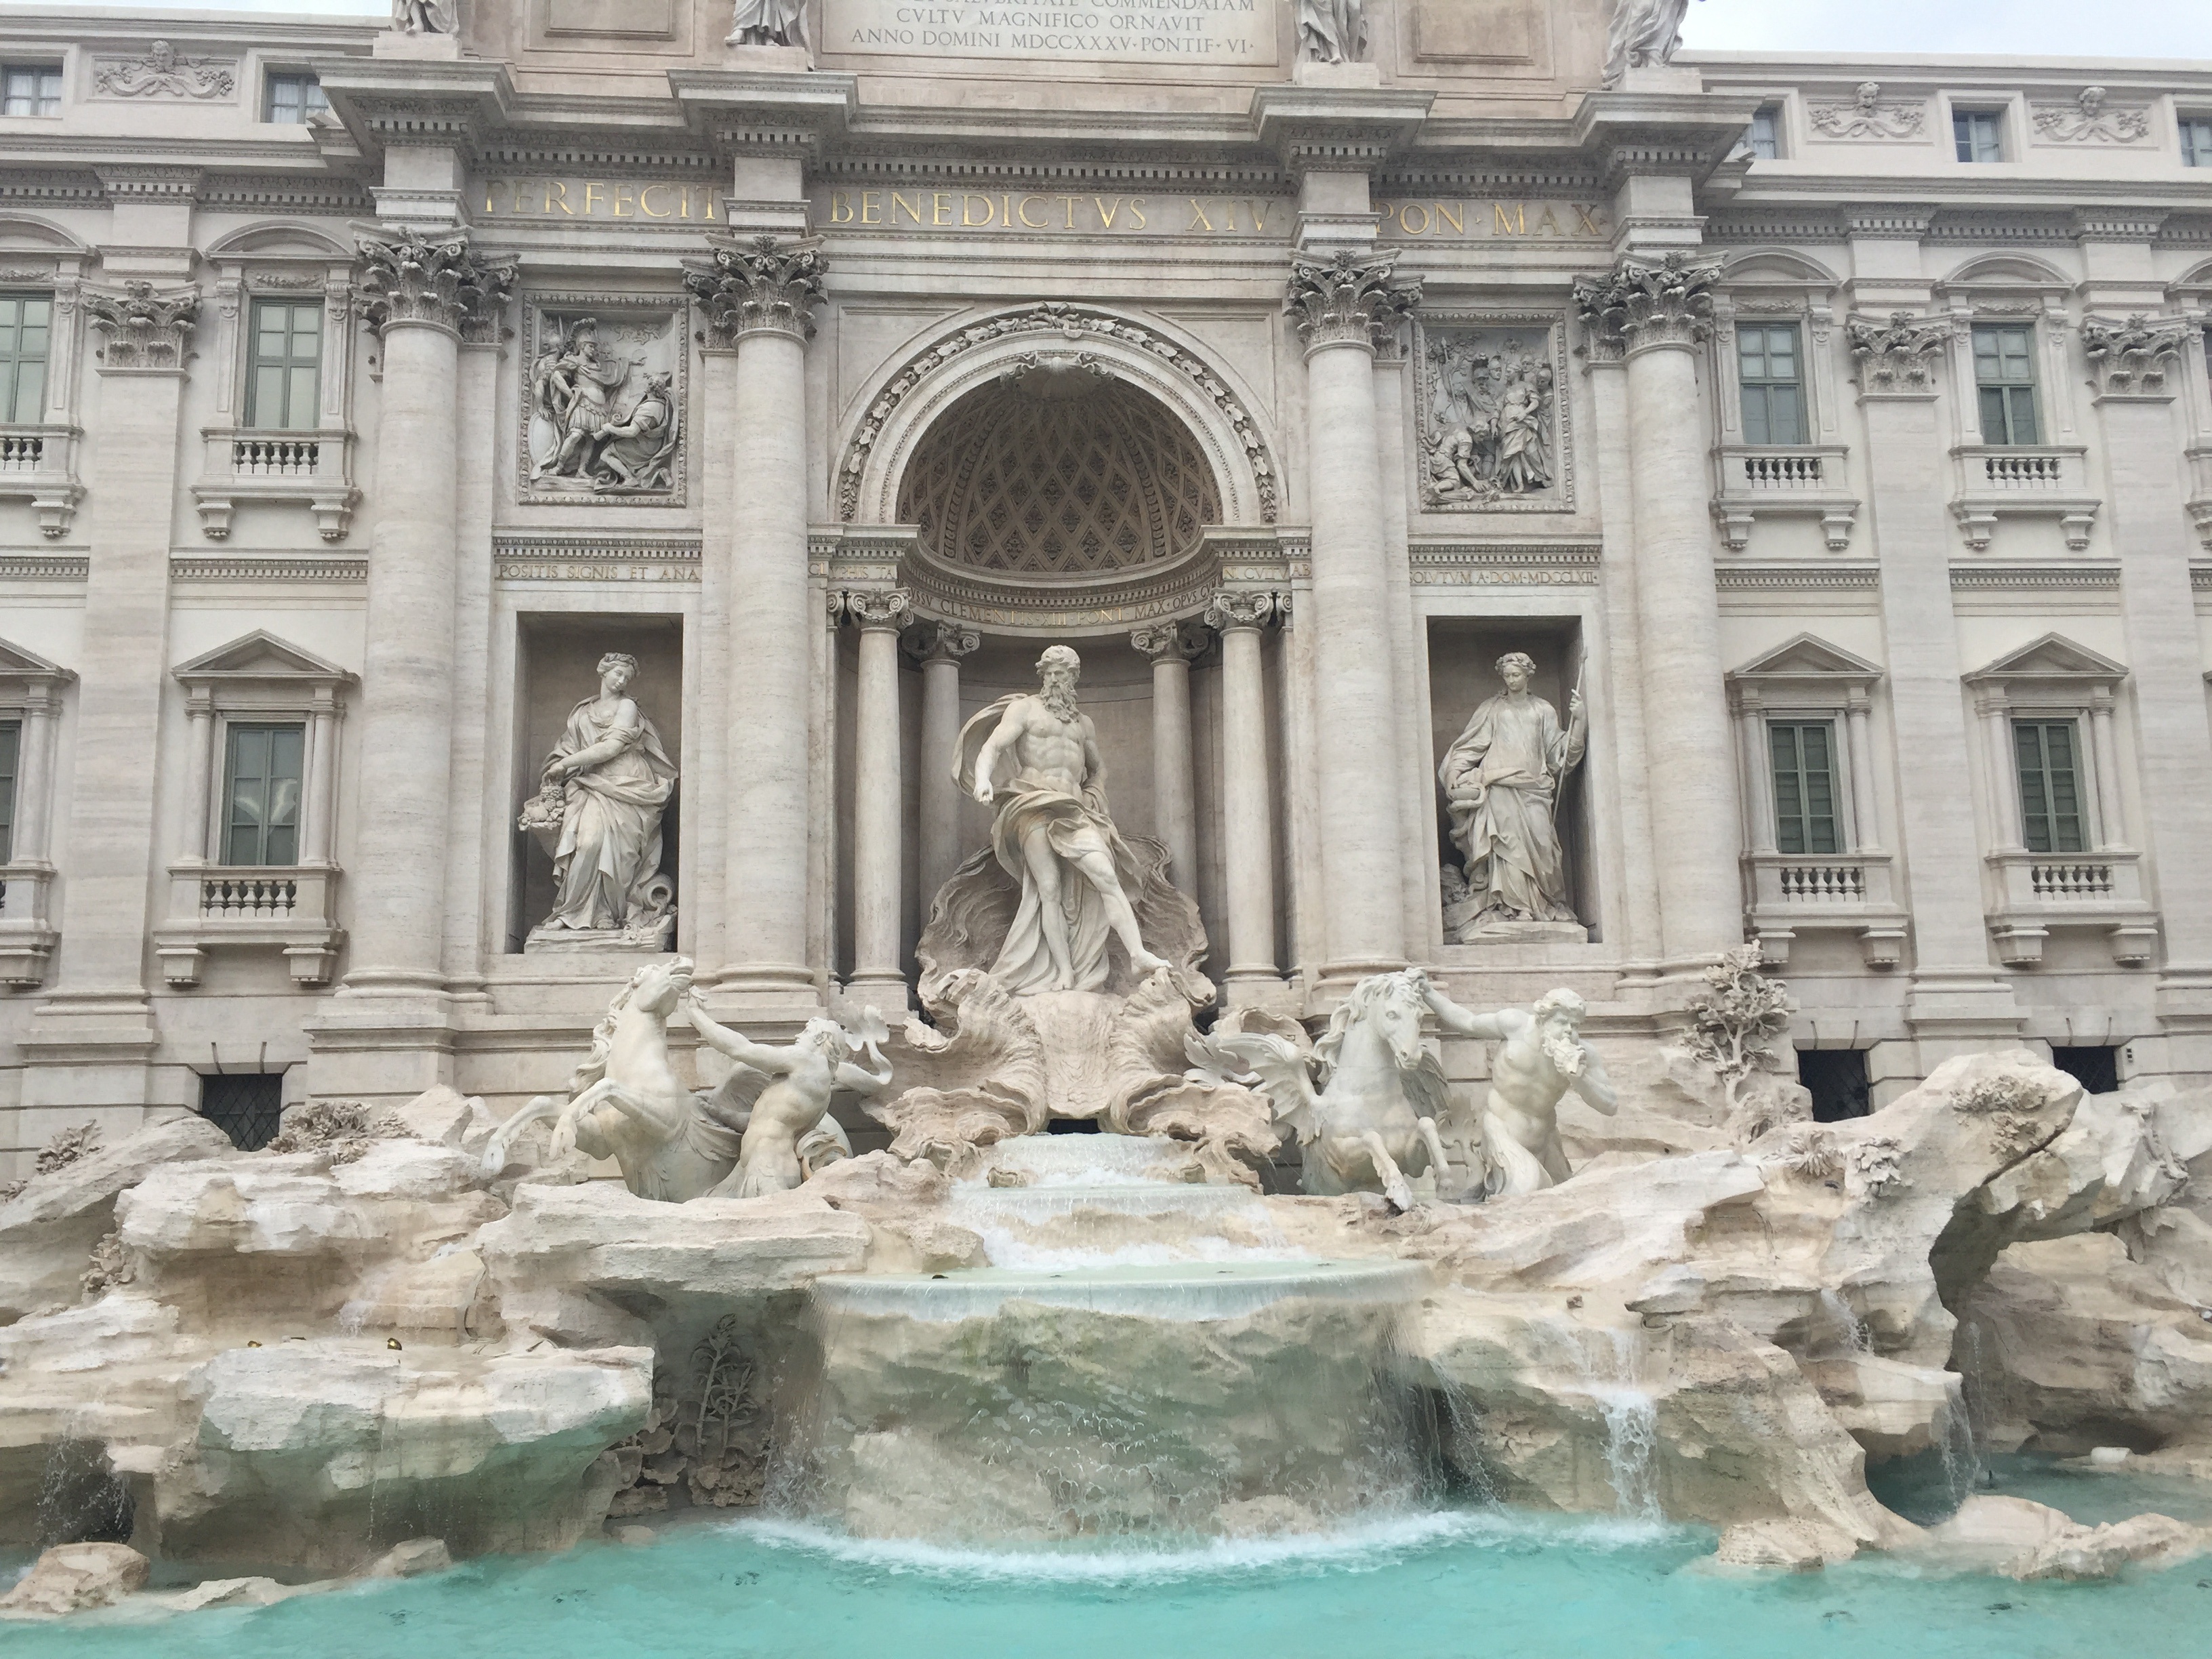
water, palace, monument, statue, ancient, landmark, italy, facade, sculpture, rome, marble, statues, fountain, history, water feature, trevi, fontana, ancient rome, mythical, roman holiday, fontana di trevi, ancient history, thermae